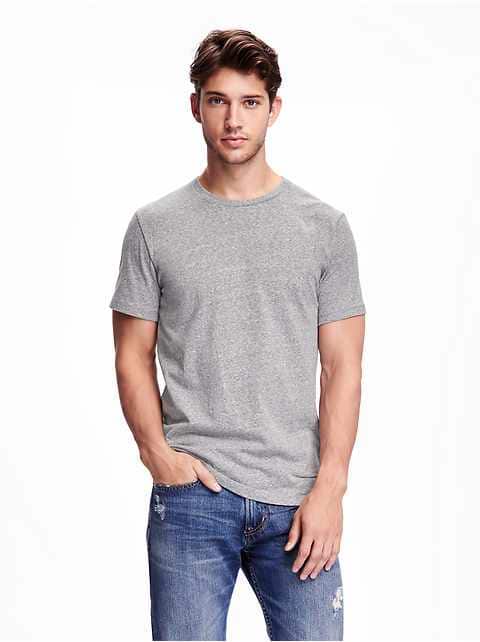
Gender: men